Buick Centurion

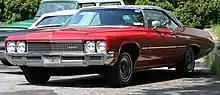
1971 Buick Centurion Convertible

Replacing the Wildcat as the mid-line full-sized Buick positioned between the lower-priced LeSabre and the larger and more luxurious C-body Electra 225, the Centurion was promoted more as a mid-level luxury car than the Wildcat, which was marketed as a sporty/luxury performance car. The Centurion was offered initially with only the big-block V8 in two power output ranges determined by the presence of either a single or dual exhaust. The 1971 Centurion produced at 4400 rpm and of torque at 2800 rpm with the base 455. The Centurion was also offered in the 455 Stage 1 and manual transmission configuration as well during the early portion of the 1971 model year, shared with the Buick GSX. This was known as the A9 and B6 Option when ordering the car. What also separated the car from the LeSabre was that when the car would be ordered or recognized as a Centurion it would be branded as a 4P Series as the first two letters of the Vehicle Identification Number.